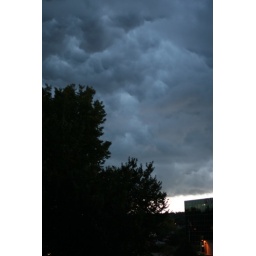
Dark tree with clouds in the background